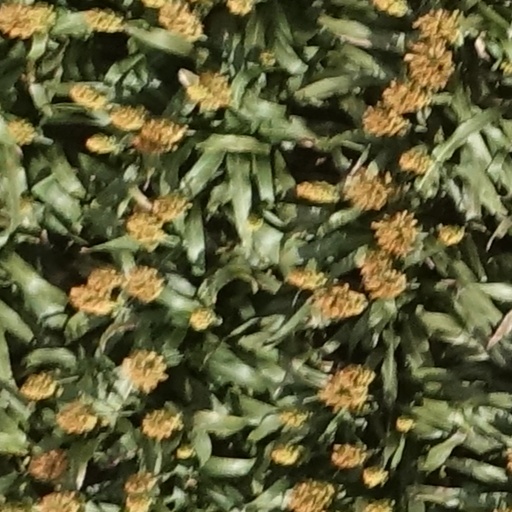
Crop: sorghum